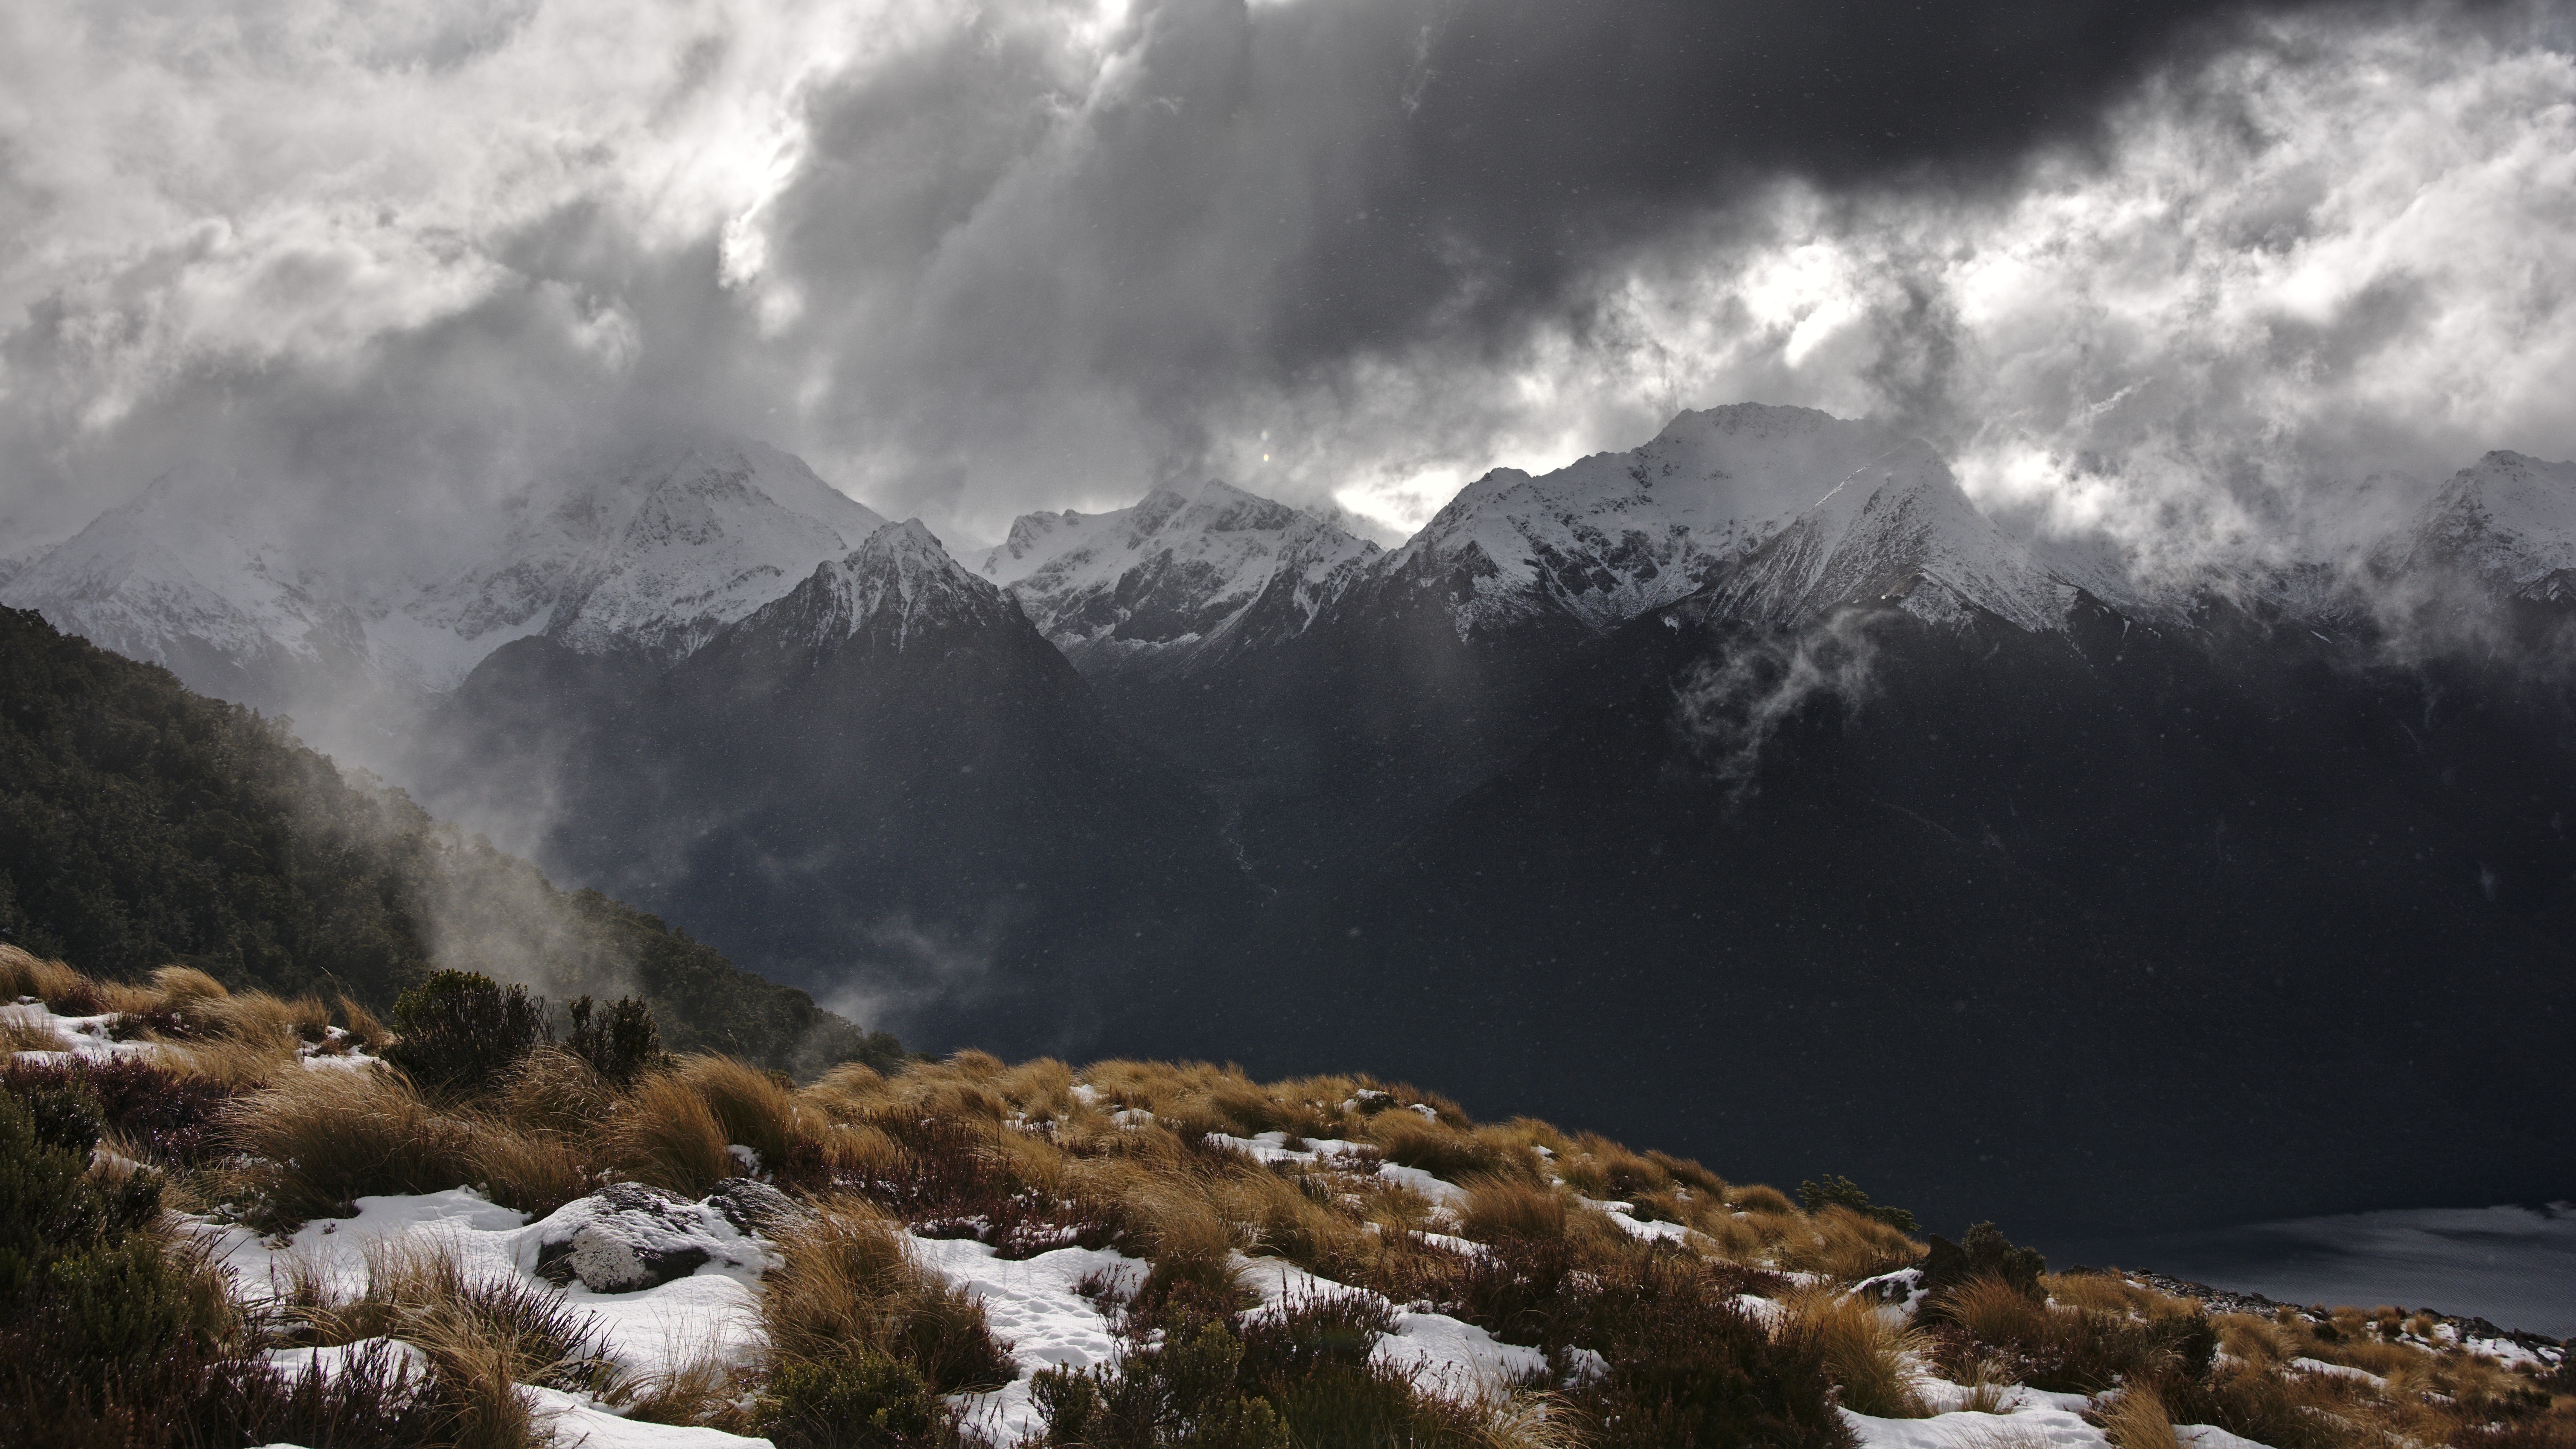
landscape, nature, wilderness, mountain, snow, winter, cloud, valley, mountain range, weather, ridge, summit, alps, plateau, landform, geographical feature, atmospheric phenomenon, mountainous landforms, geological phenomenon